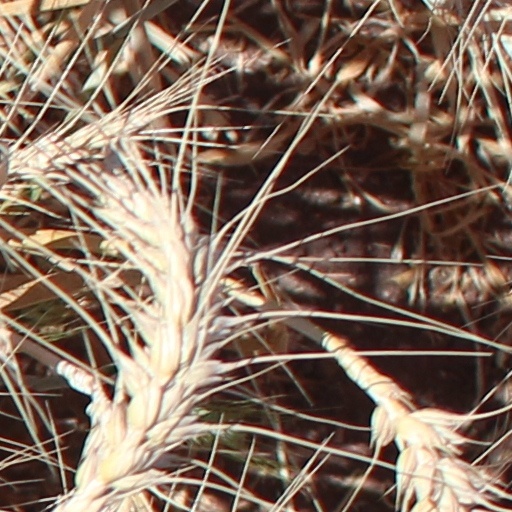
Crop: wheat